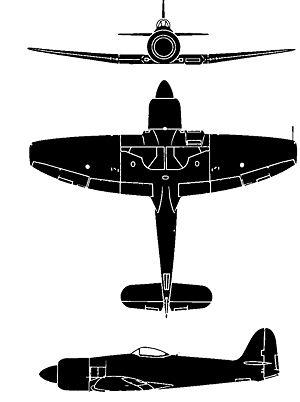
Le Sea Fury était un chasseur britannique développé pour la Royal Navy par le constructeur Hawker-Siddeley durant la Seconde Guerre mondiale. Il fut le dernier appareil à hélice de la Royal Navy, l'un des plus rapides monomoteurs à pistons jamais construit, et le dernier chasseur à hélice à abattre un avion à réaction, un MiG-15, abattu par le Commander Peter Carmichael le 9 août 1952.